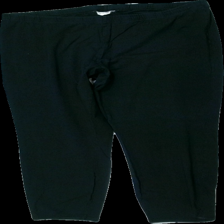
View: front
Type: Tights
Category: Ladies
Brand: Not in the list
Brand text on label: generous
Colors: Black
Material: 100% bomull
Cut: Regular
Season: All
Damage: slitet och lösa trådar
Damage location: top center
Damage 2: urtvättat
Damage 2 location: top center
Price range: <50
Recommended usage: Export
Description: tights
Comment: urtvättade